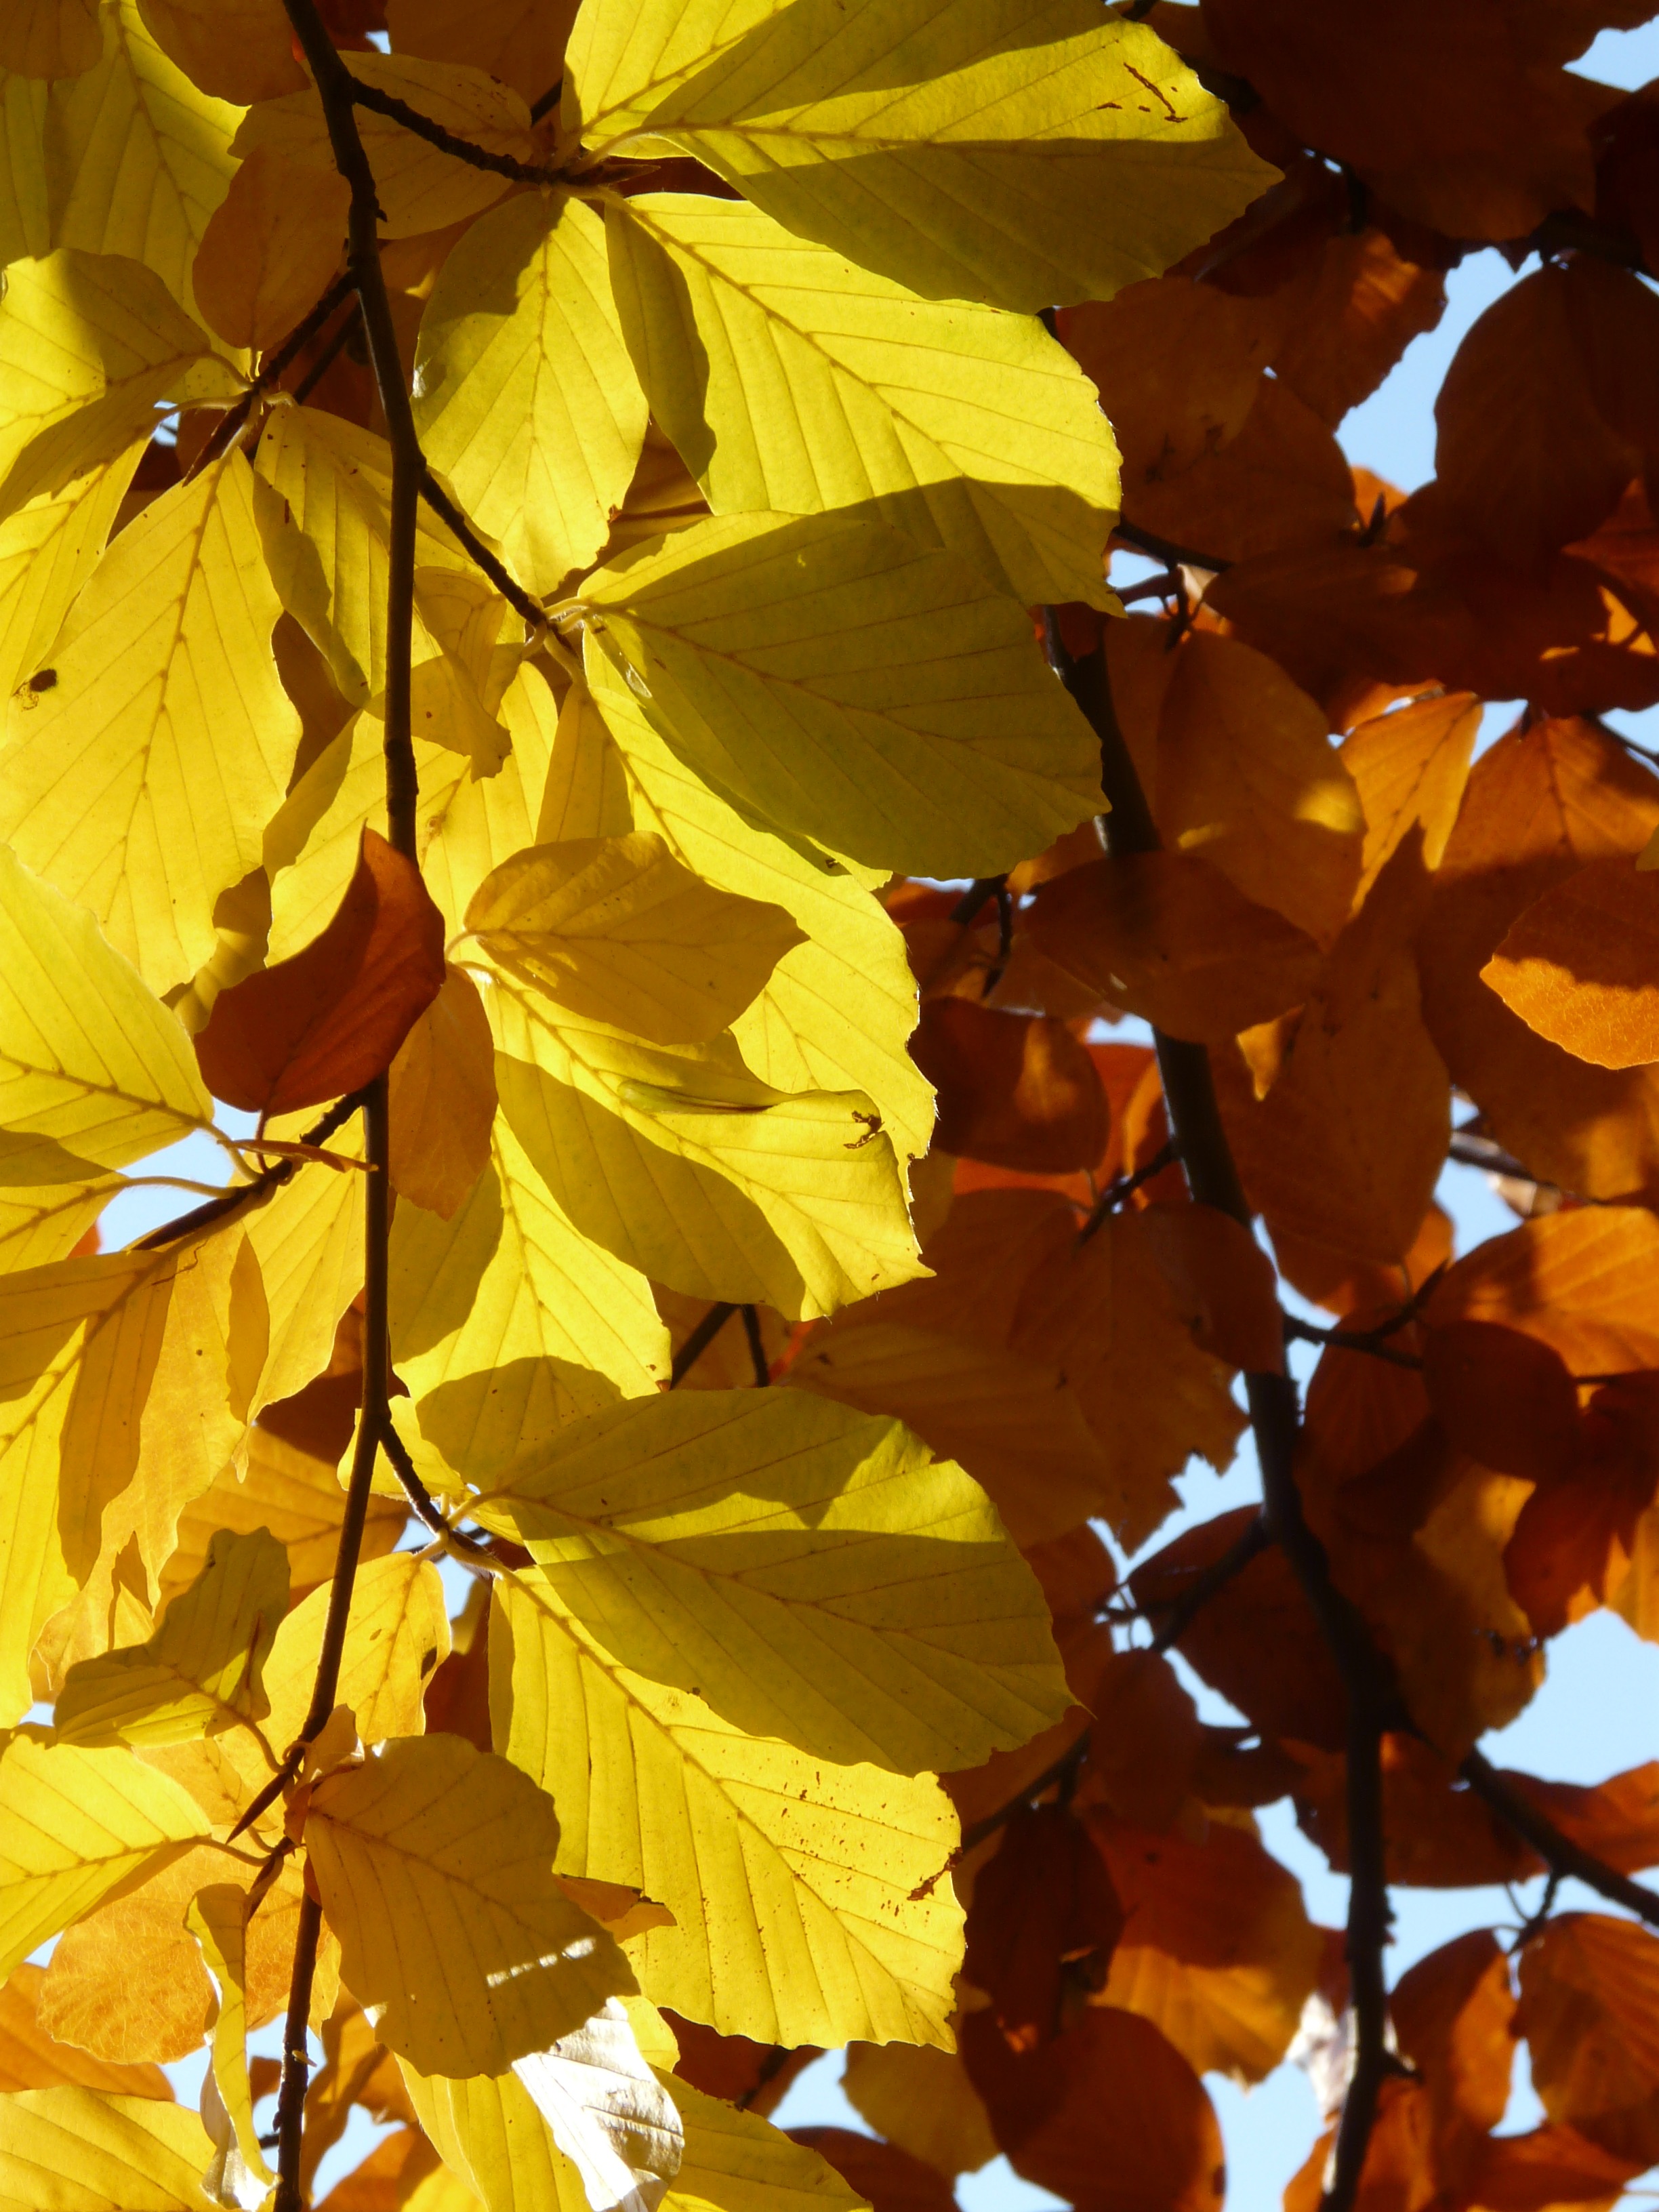
tree, forest, branch, plant, sun, sunlight, leaf, golden, color, autumn, colorful, yellow, season, maple tree, maple leaf, deciduous tree, leaves, bright, deciduous, october, fall foliage, autumn forest, golden autumn, beech, back light, golden october, flowering plant, fagus sylvatica, maidenhair tree, fagus, plant stem, woody plant, land plant